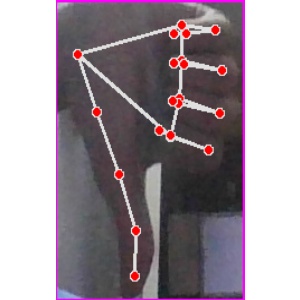
अक्षर: फ